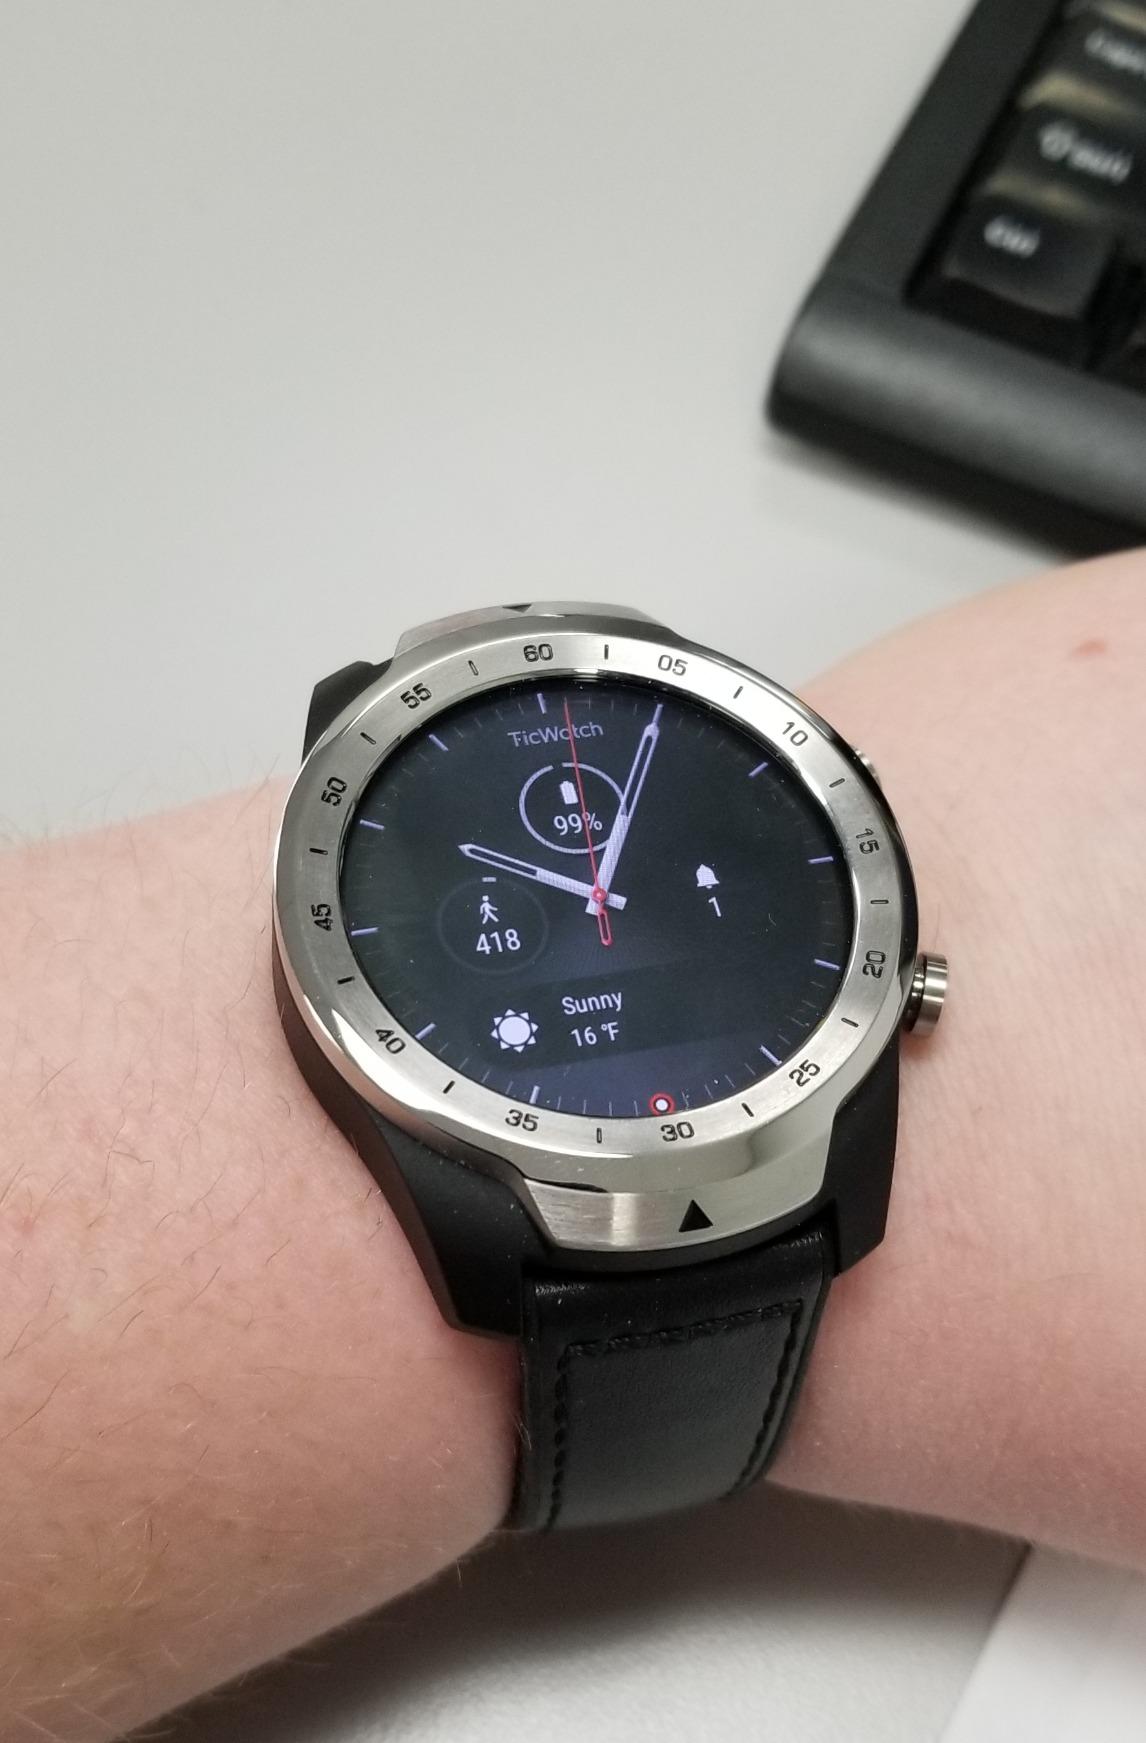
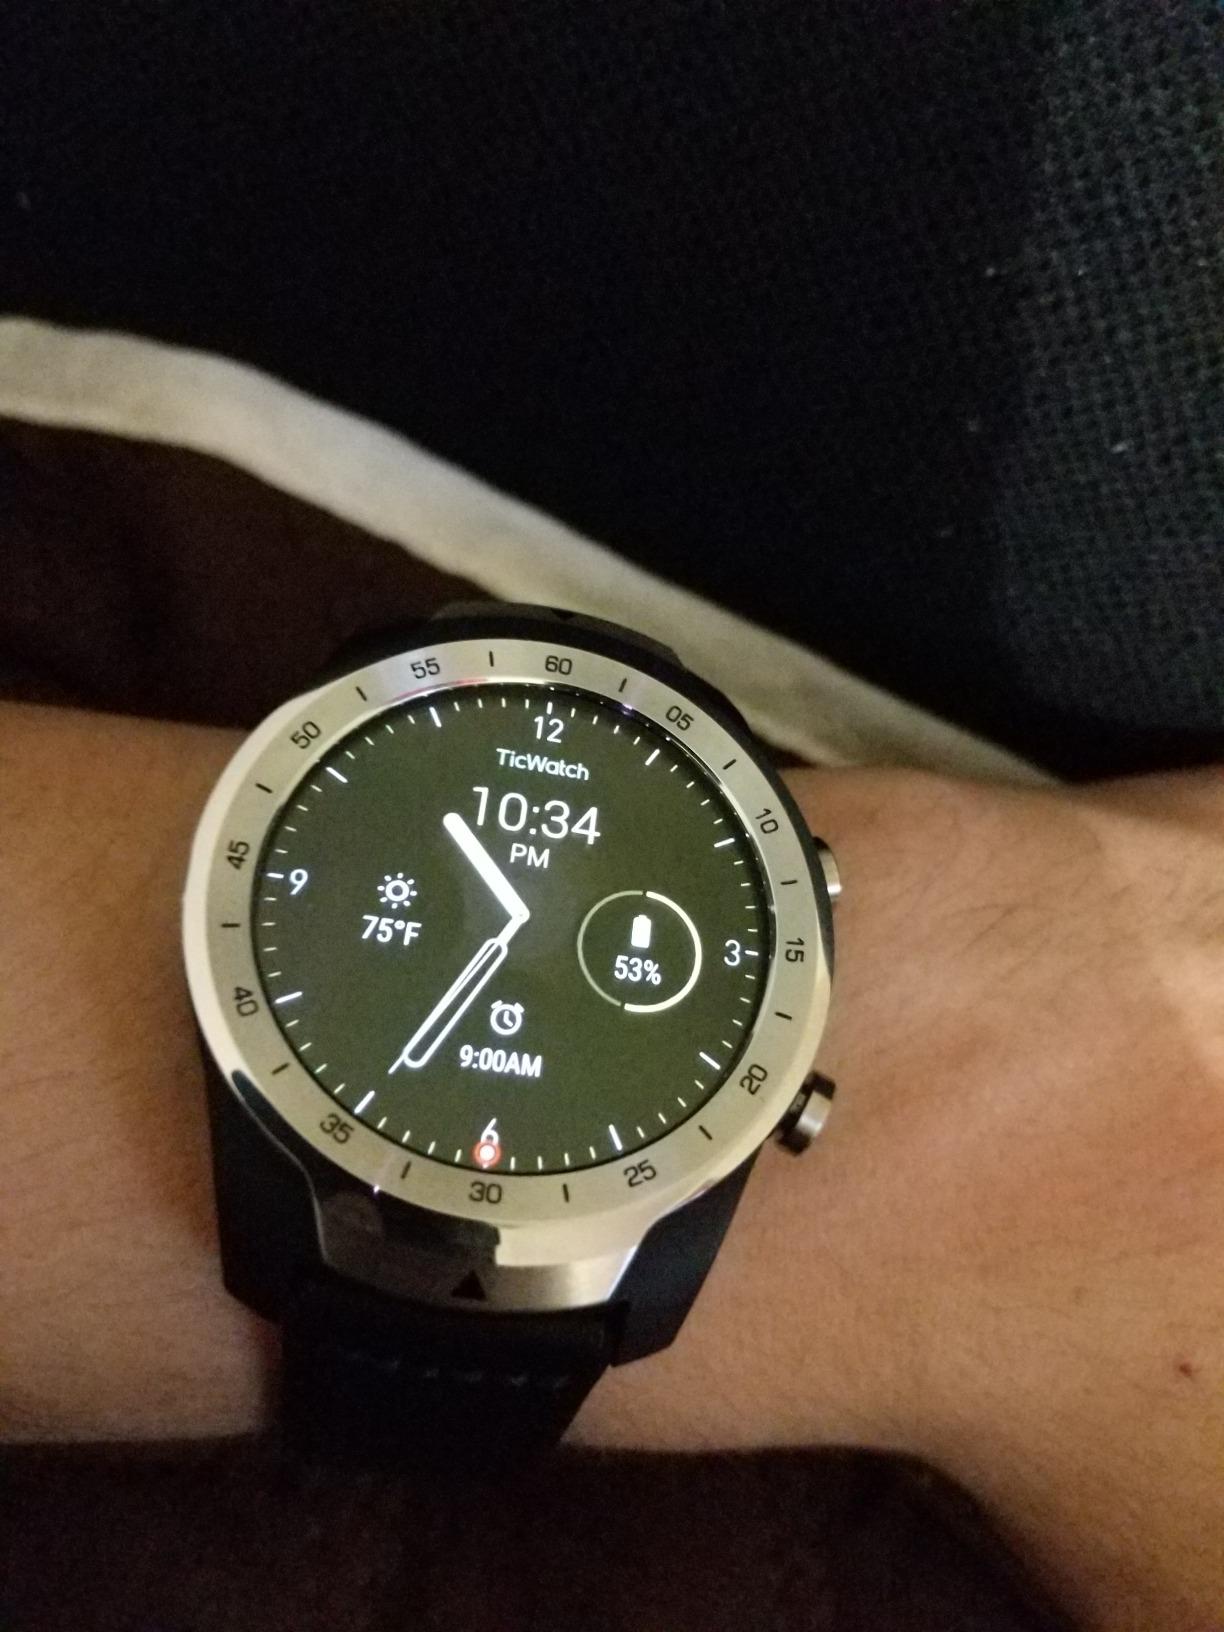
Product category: smartwatch
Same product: yes